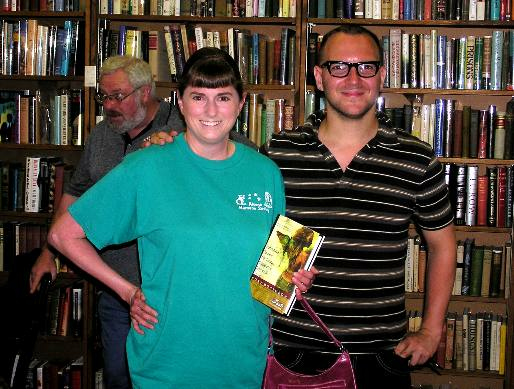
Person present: Yes